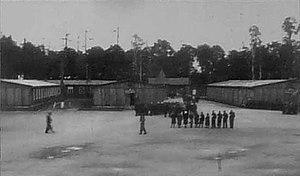
Le camp de concentration de Potulitz était un camp de travail forcé construit par des Nazis durant la Seconde Guerre mondiale à Potulice près de Nakło sur le territoire de la Pologne occupée.